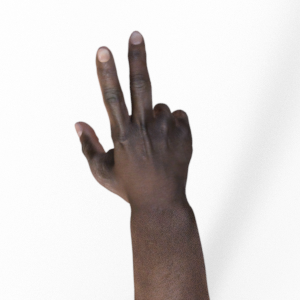
Label: scissors